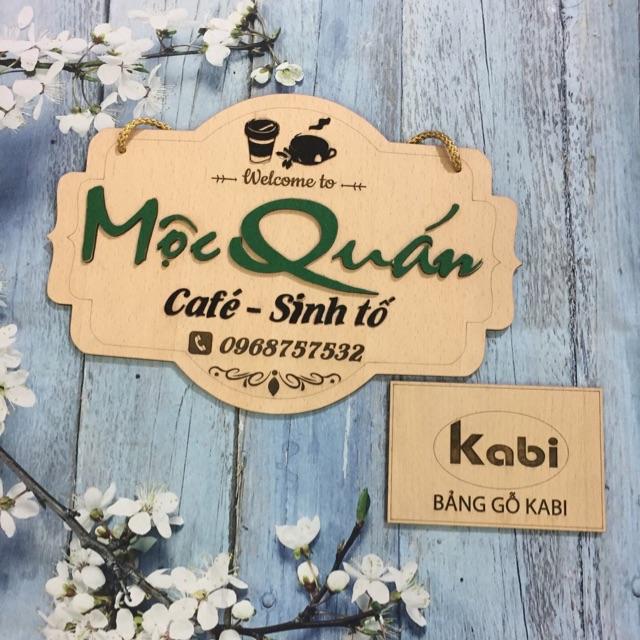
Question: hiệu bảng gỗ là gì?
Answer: là kabi